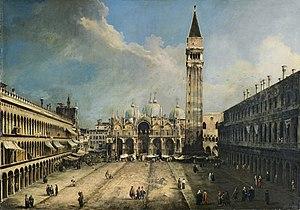
Cette vue de la Place Saint-Marc de Venise est une peinture à l'huile du peintre rococo italien Canaletto. Il l'a réalisée après son séjour à Rome en 1723.
1723 est une année commune commençant un vendredi.